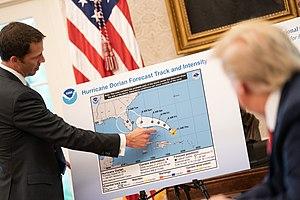
L’ouragan Dorian est le cinquième système tropical, la quatrième tempête tropicale, le second ouragan et le premier ouragan majeur de la saison 2019 dans l'Atlantique nord. Il a atteint la catégorie 5 dans l'échelle de Saffir-Simpson au moment de passer sur le nord des Bahamas et d'y demeurer près de 48 heures. Le Premier ministre de ce pays, Hubert Minnis, a déclaré que Dorian était la plus grande crise nationale de l'histoire de l'archipel. C'est également le plus intense ouragan ou ex-ouragan à frapper la Nouvelle-Écosse depuis l'ouragan Juan en 2003.